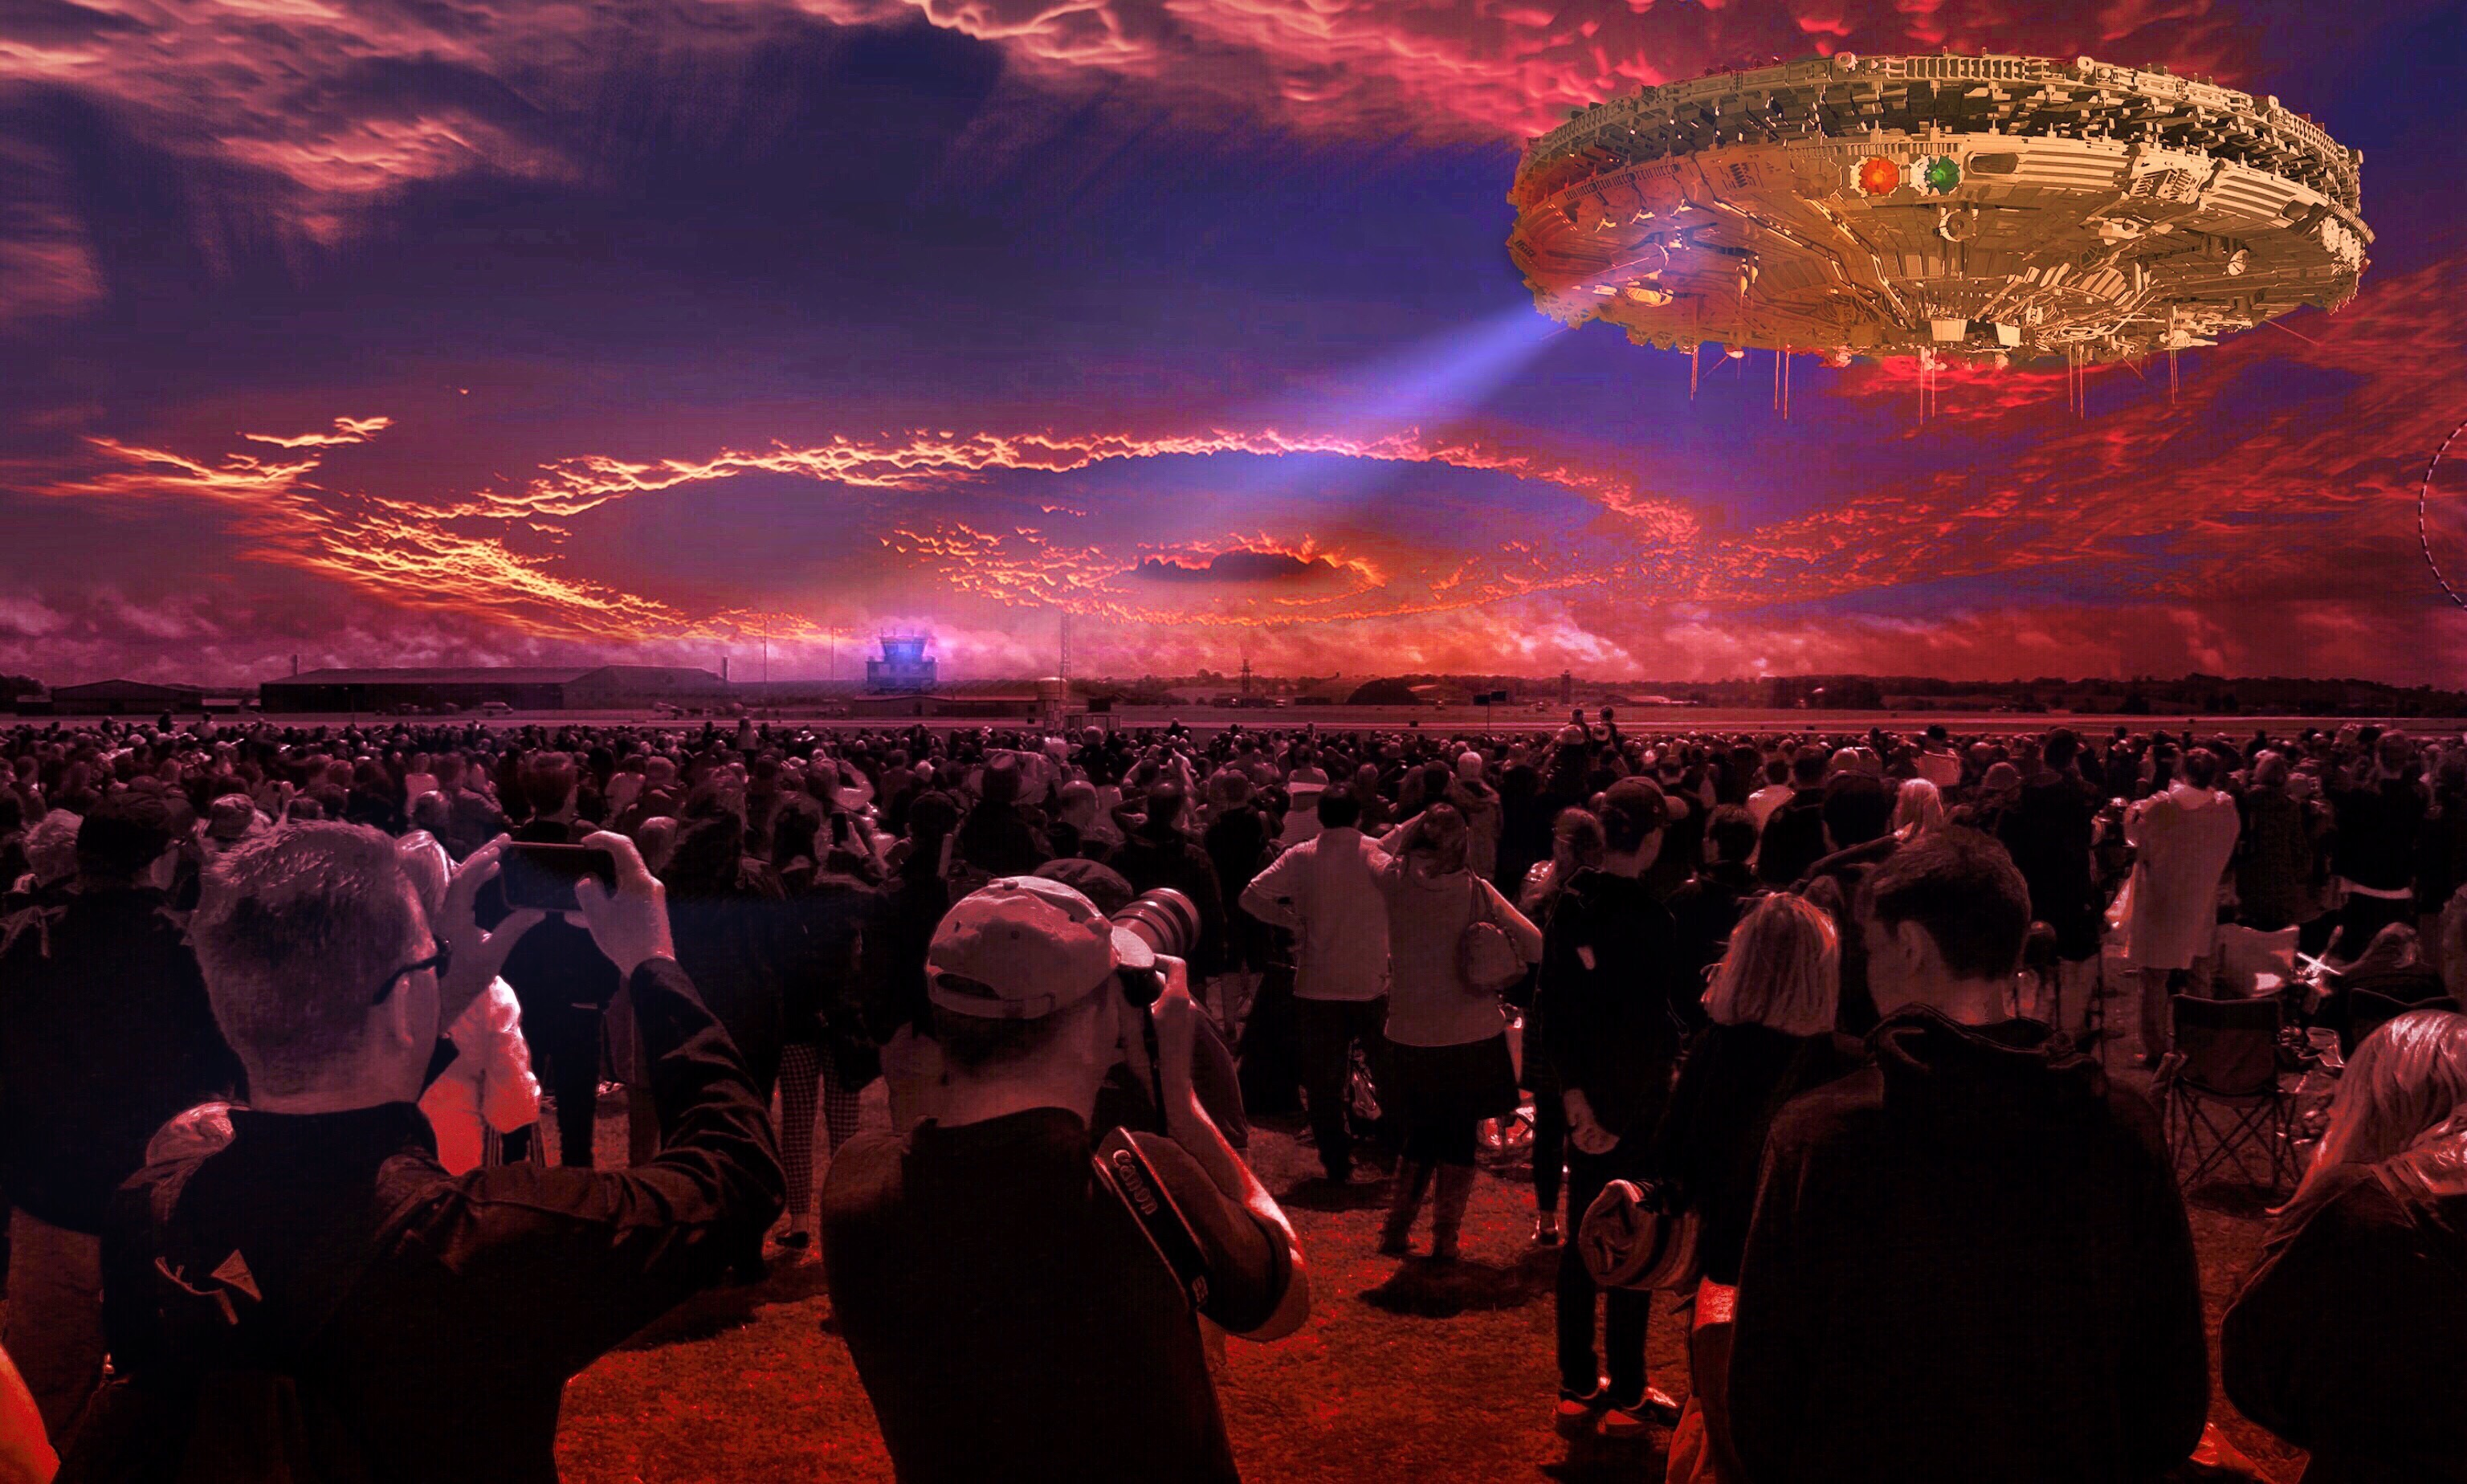
glowing, night, crowd, audience, evening, artistic, futuristic, tech, science, stage, robot, artificial, robotic, reality, techno, artificial intelligence, cyber, sci fi, musical theatre